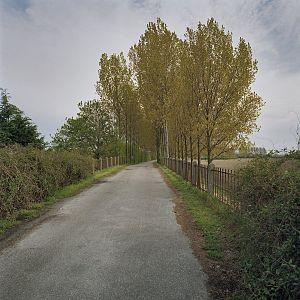
La digue du comte Jean est un remblai le long de la mer du Nord et de l'embouchure de l'Escaut occidental.